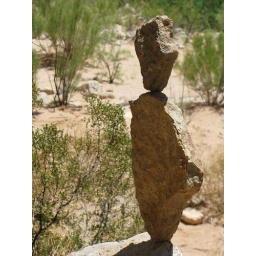
rock stacking in the grand canyon